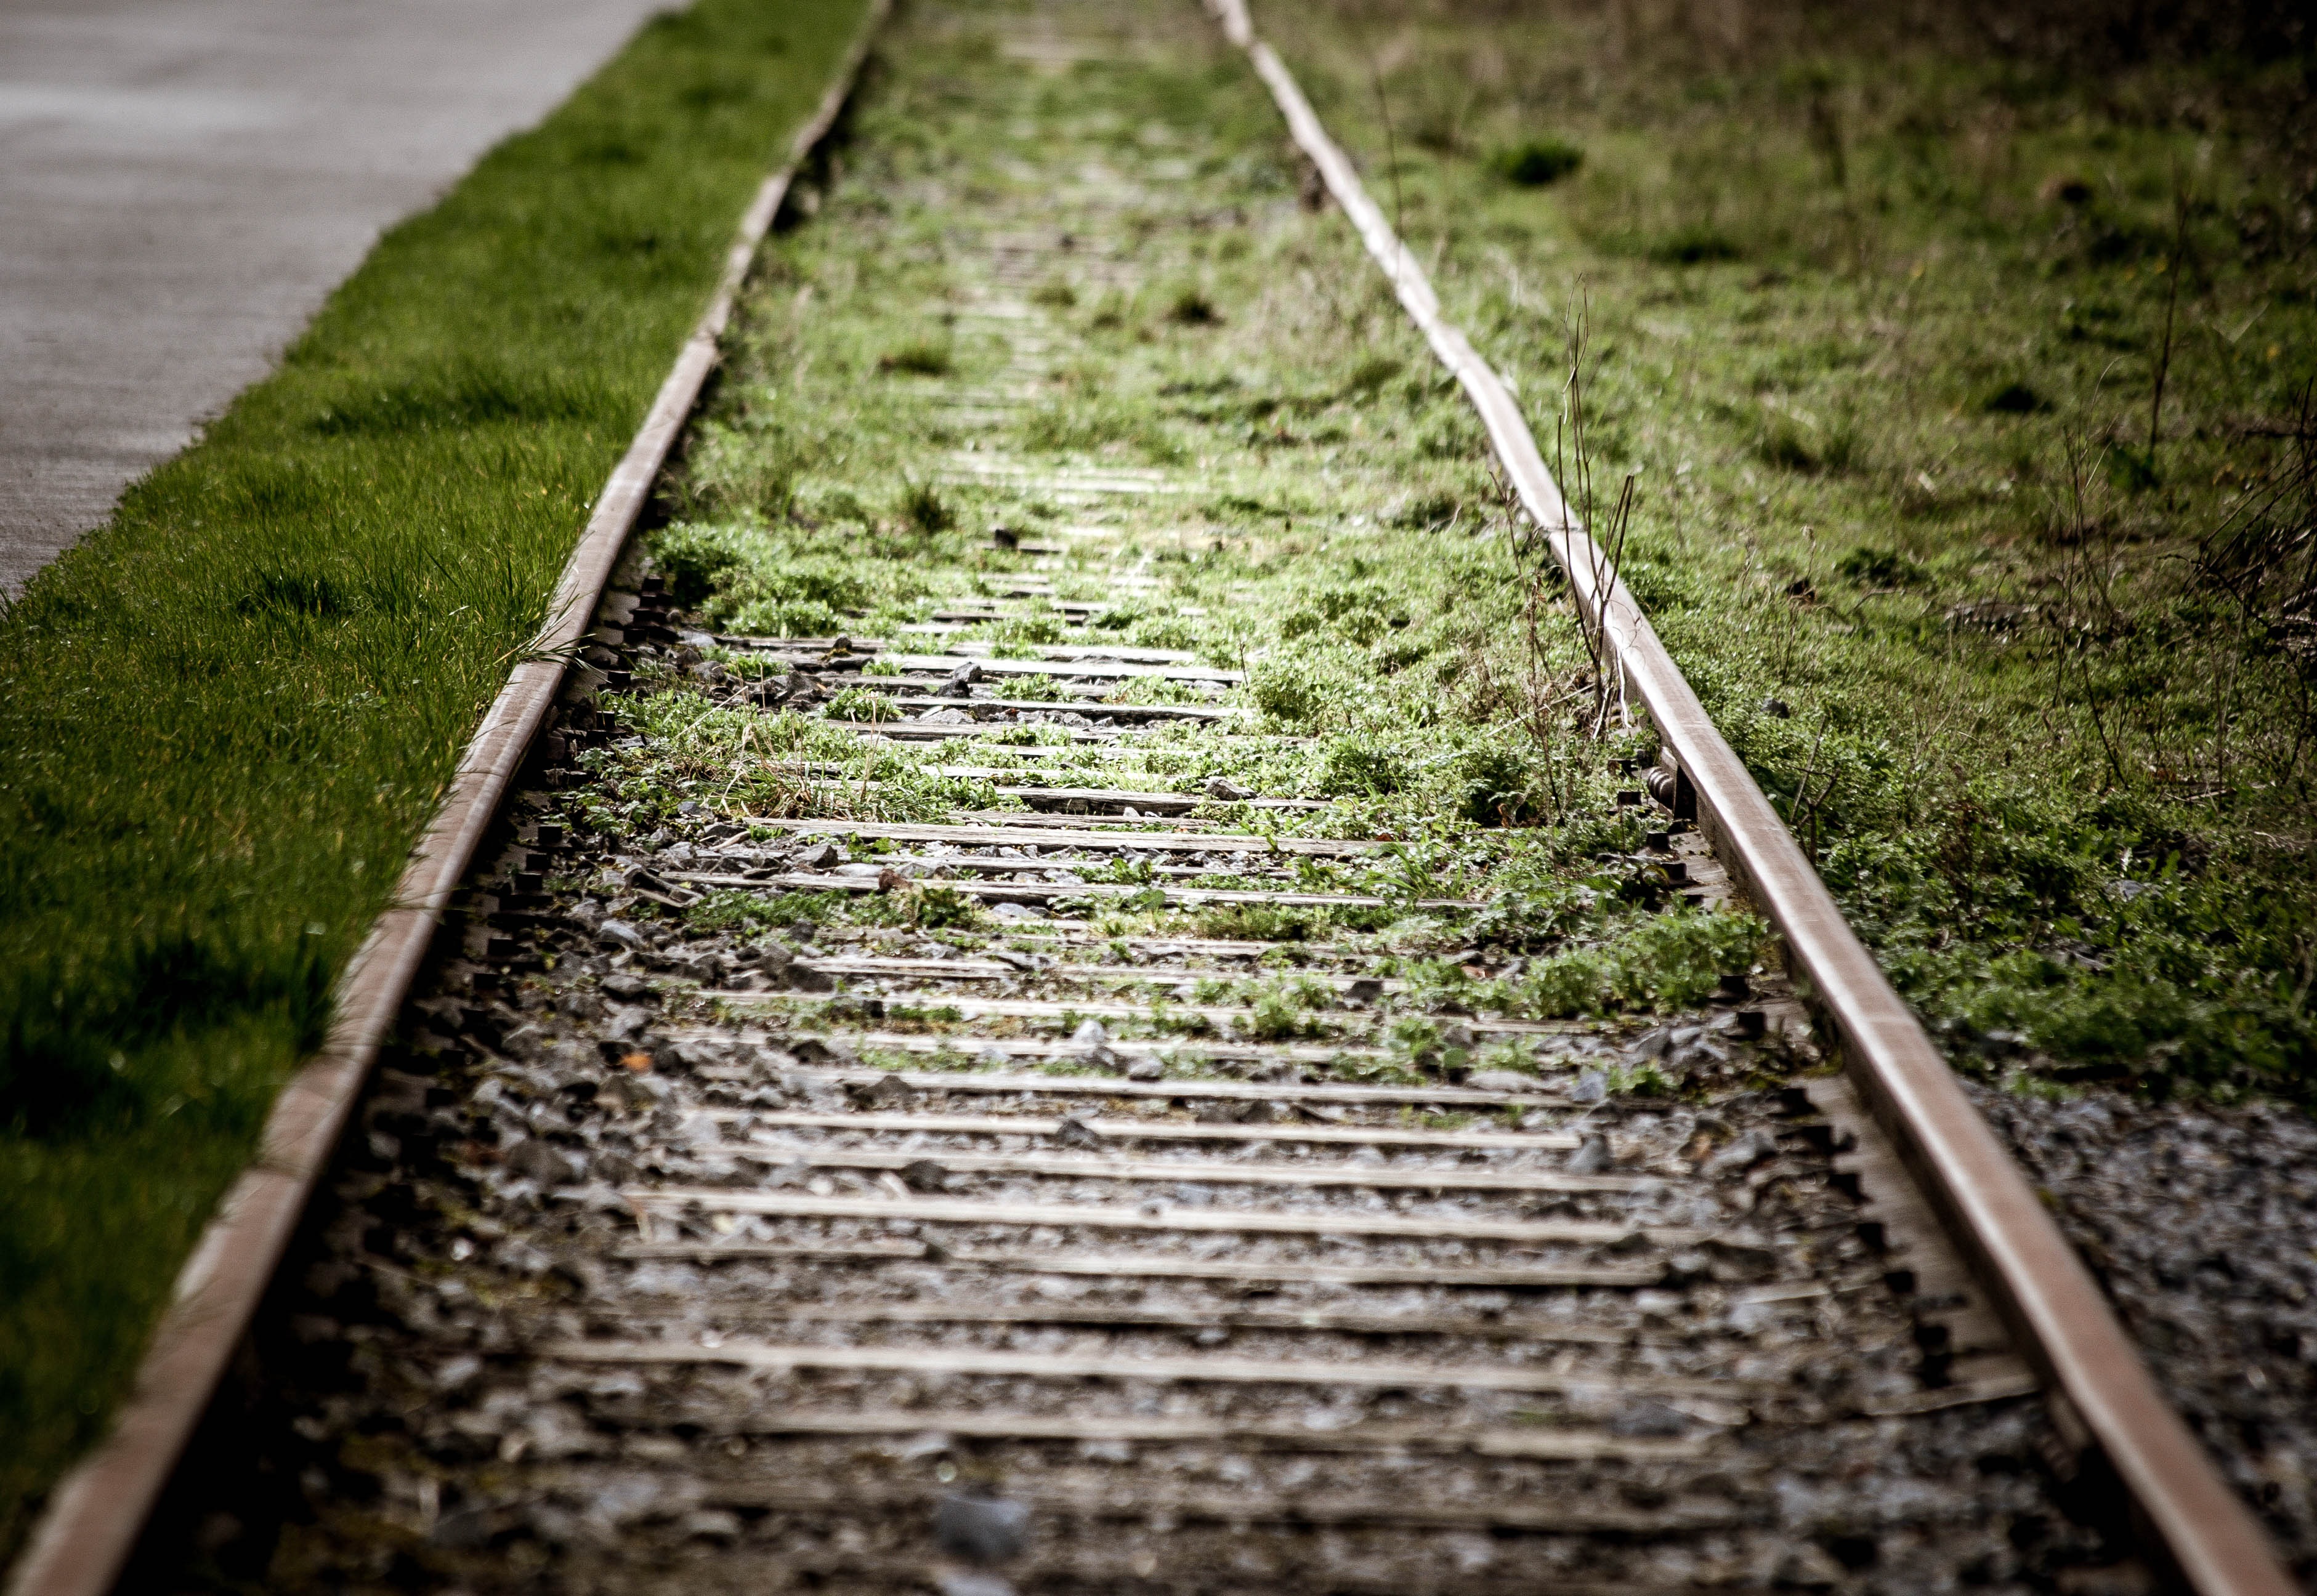
tree, nature, forest, grass, branch, blossom, plant, wood, track, white, field, vintage, sunlight, leaf, flower, petal, summer, floral, foliage, bouquet, decoration, pattern, line, spring, green, natural, autumn, frame, soil, set, agriculture, garden, pink, season, botanical, watercolor, drawing, design, ornamental, habitat, rural area, leaves vector